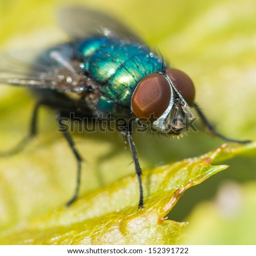
a macro shot of a fly sitting on a green leaf .